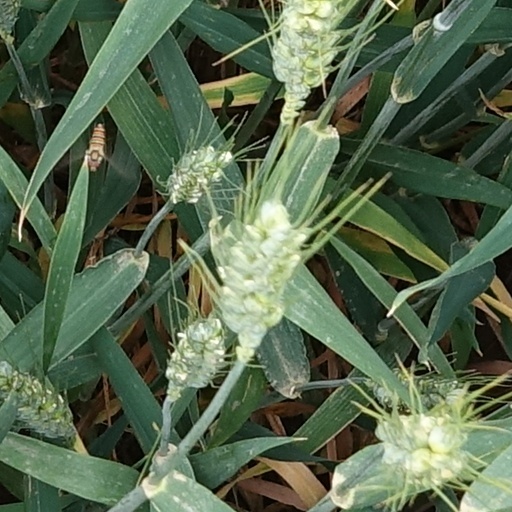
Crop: wheat